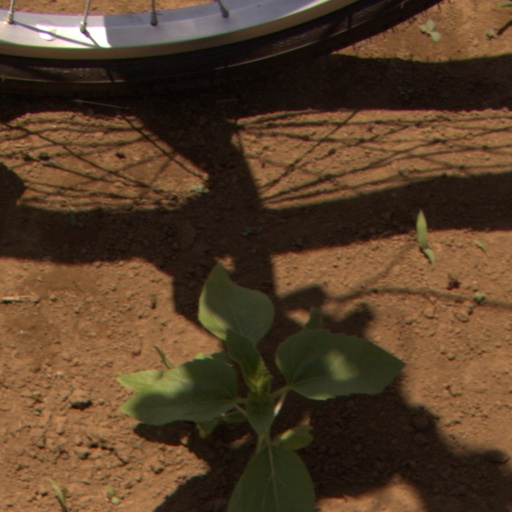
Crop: Jerusalem artichoke